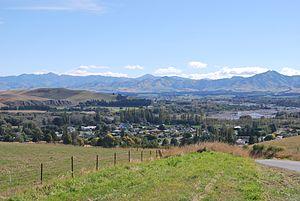
Waiau est une petite localité située dans le nord de la région de Canterbury, dans l’Île du Sud de la Nouvelle-Zélande.